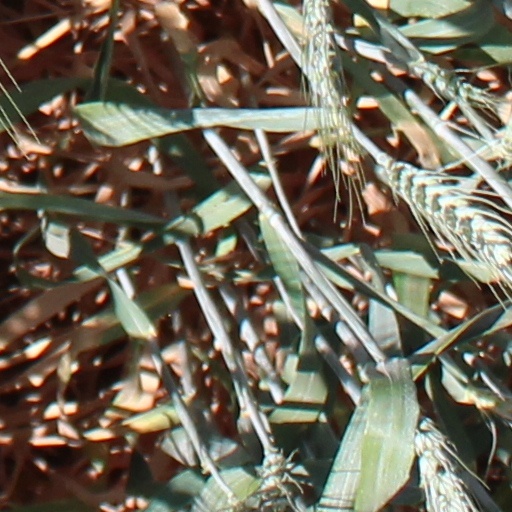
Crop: wheat